College athletics in the United States

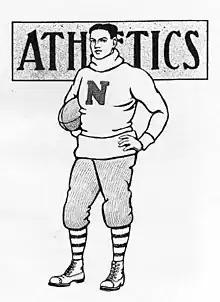
Illustration of a Nebraska Cornhuskers football player published on a 1904 Yearbook

College athletics in the United States or college sports in the United States refers primarily to sports and athletic training and competition organized and funded by institutions of tertiary education (universities and colleges) in a two-tiered system.